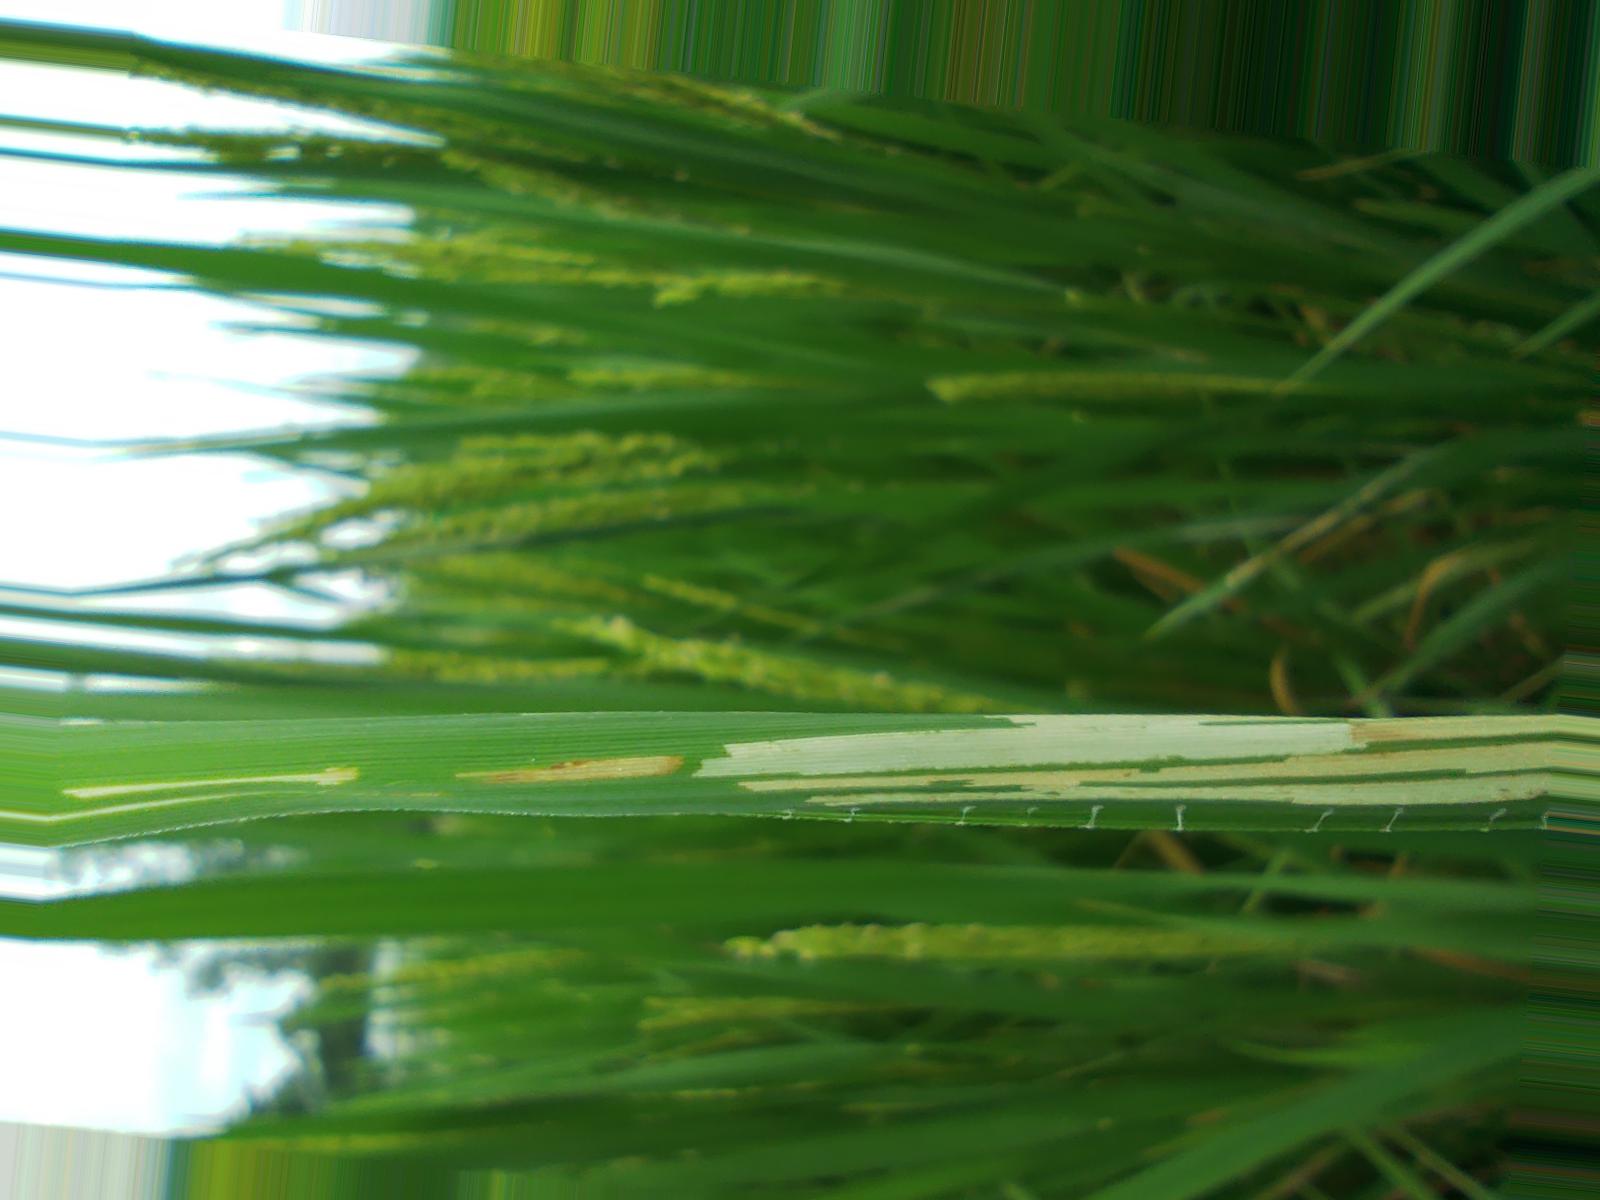
Nhãn: Sâu gai ( Hispa )